British enterprise law

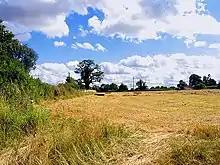
Agriculture covers 69% of UK land, accounted for 0.6% of UK GDP in 2010, employed 1.52% of the workforce, and generated £4.38 billion per year. There are 18.3 million hectares, or 45.2 million acres.

The publicly owned Scottish Water is appointed by Scottish ministers, and overseen by the Water Industry Commission for Scotland, although it has no direct voting power for customers. By contrast, in England and Wales, each company board is typically accountable to shareholders, mostly asset managers, under the Companies Act 2006. While both UK and EU law is clear that water companies, even if privatised, still are public bodies, these companies pursue shareholder profit, only restricted by regulation. Ofwat (technically called the Water Services Regulation Authority) has at least three members appointed the Secretary of State, and is meant to "protect the interests of consumers, wherever appropriate by promoting effective competition" and yet ensure companies have a "reasonable returns on their capital", rather than simply act in the public interest. Ofwat licences companies (known as water "undertakers") to operate water and sewer services with "instruments of appointment", and can impose various conditions. Licences usually last 25 years but can be terminated on 10 years notice by government. Because of public outcry over rising prices, the government tried to construct more competition, with the Water Act 2014 requiring suppliers can access or pump water through other providers' pipes, for a reasonable cost, so that consumers might choose their company. In Scotland, it was thought this kind of competition could pose a public health risk.